Powerwolf

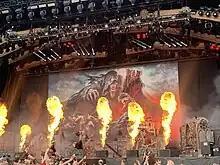
Powerwolf performs at Graspop Metal Meeting in 2022.

On 19 January 2021, Powerwolf announced their new album will be named "Call of the Wild". Later on 20 May 2021, the first song of the album, "Beast of Gévaudan", was released. On 9 June 2021, a re-recorded version of "Demons Are a Girl's Best Friend" featuring Alissa White-Gluz on vocals (from "Missa Cantorem", the bonus cover album included with various special formats of "Call of the Wild)" was released. On 23 June, the band released another new song of their new album called "Dancing with the Dead".